Catherine Mawer

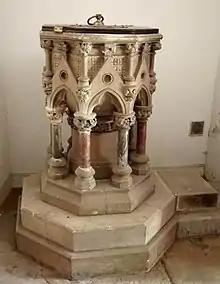
Font by Catherine Mawer, Low Moor

This is a Grade II listed building on Huddersfield Road, Low Moor, Bradford, designed by Mallinson & Healey, in Early Decorated style with an 80-foot spire. The stone carving throughout the church was executed by Catherine Mawer. The foundation stone was laid on 19 November 1855, and the building was consecrated on 11 March 1857 by the Bishop of Ripon. It closed in 2002 and as of 2017 had been developed into flats and offices. In 2011 an application was made to turn part of the graveyard into a car park.